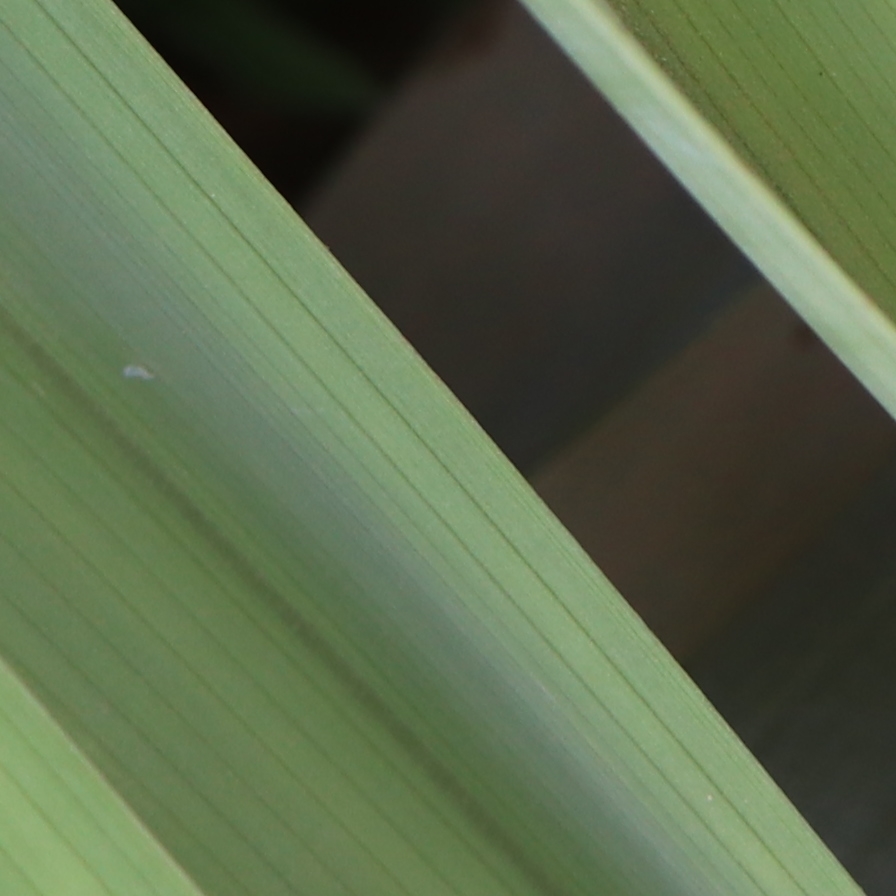
Label: Bug